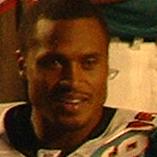
Age: 27